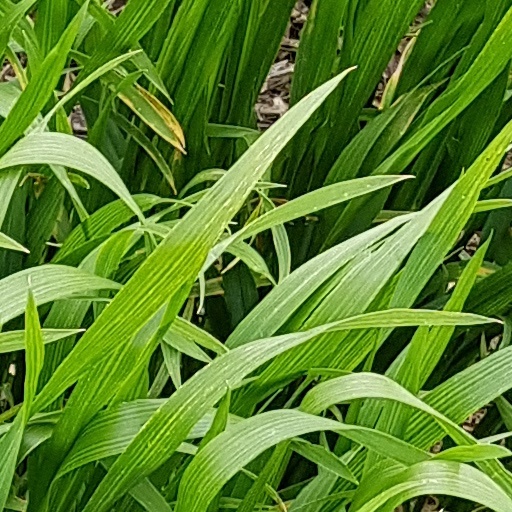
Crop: wheat